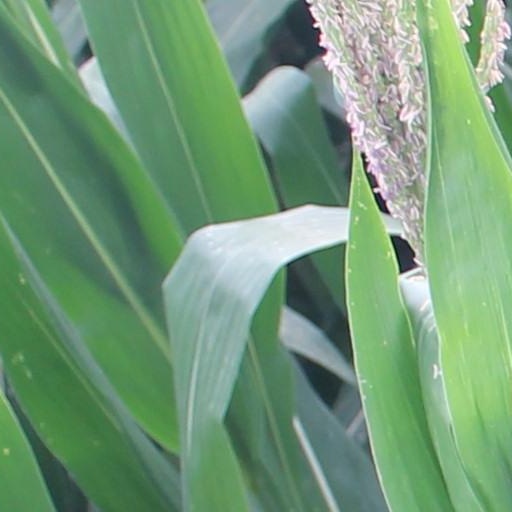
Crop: maize; corn